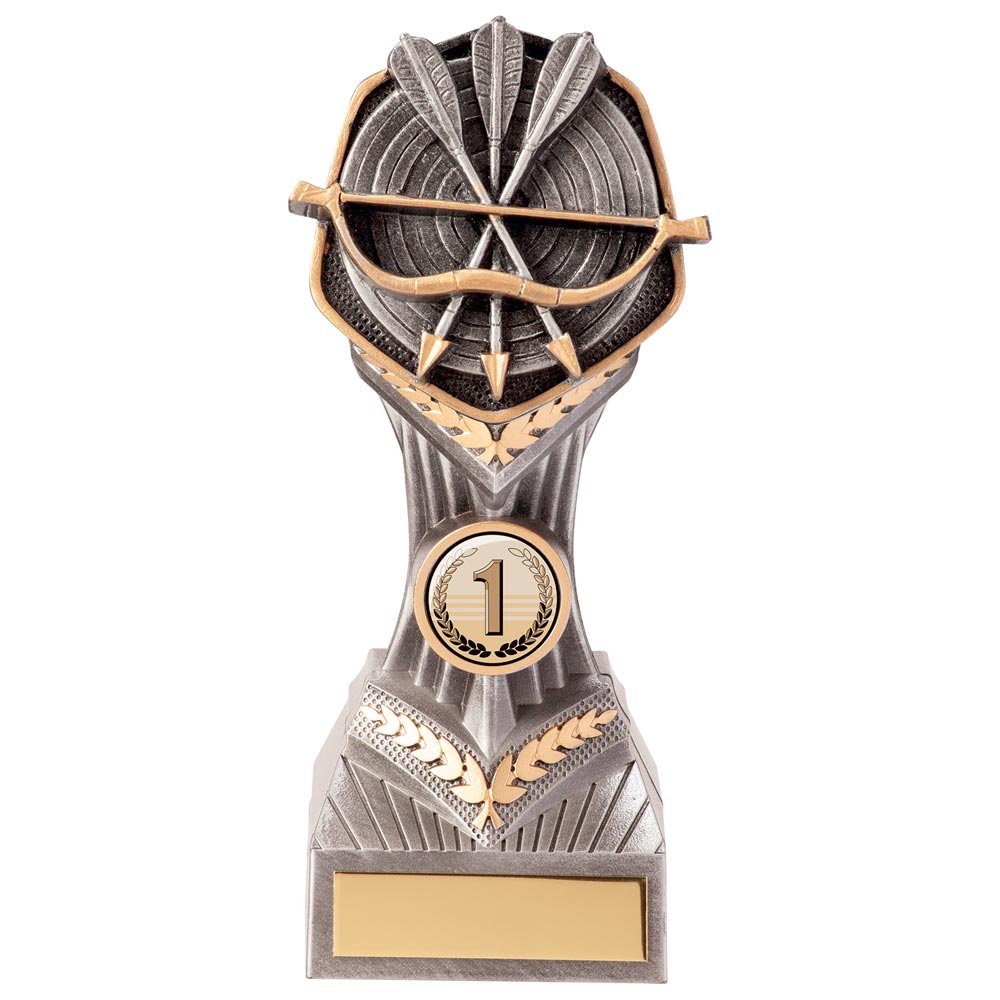
Falcon Archery Award 190mm
Brand: TRENDSETTING
Category: Sporting Goods > Outdoor Recreation > Hunting & Shooting > Archery